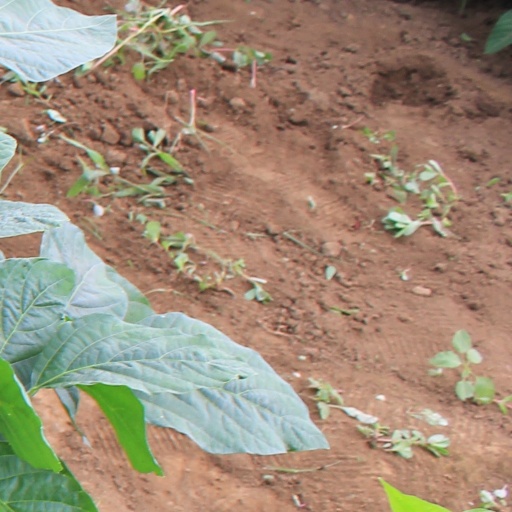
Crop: soybean